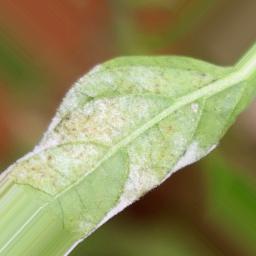
Label: powdery mildew